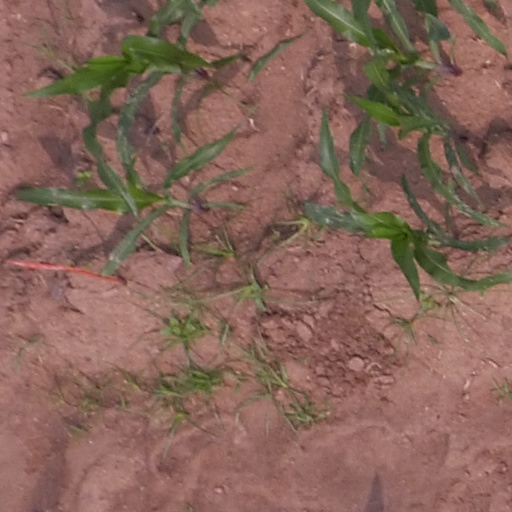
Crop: maize; corn